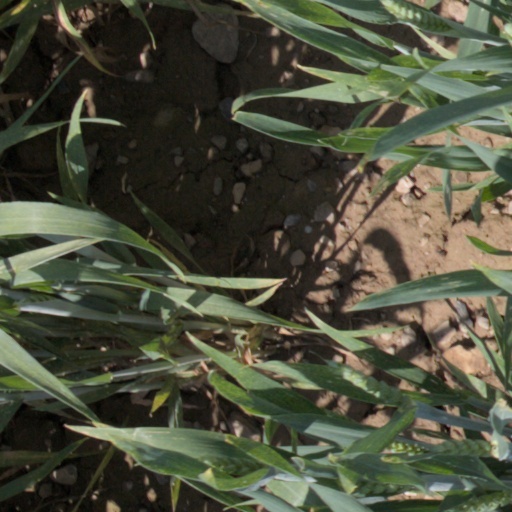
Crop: wheat